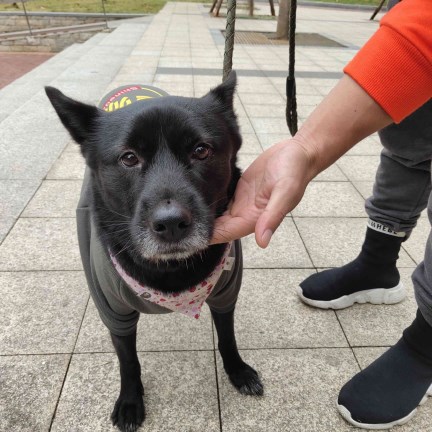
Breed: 3580-n000122-Labrador_retriever